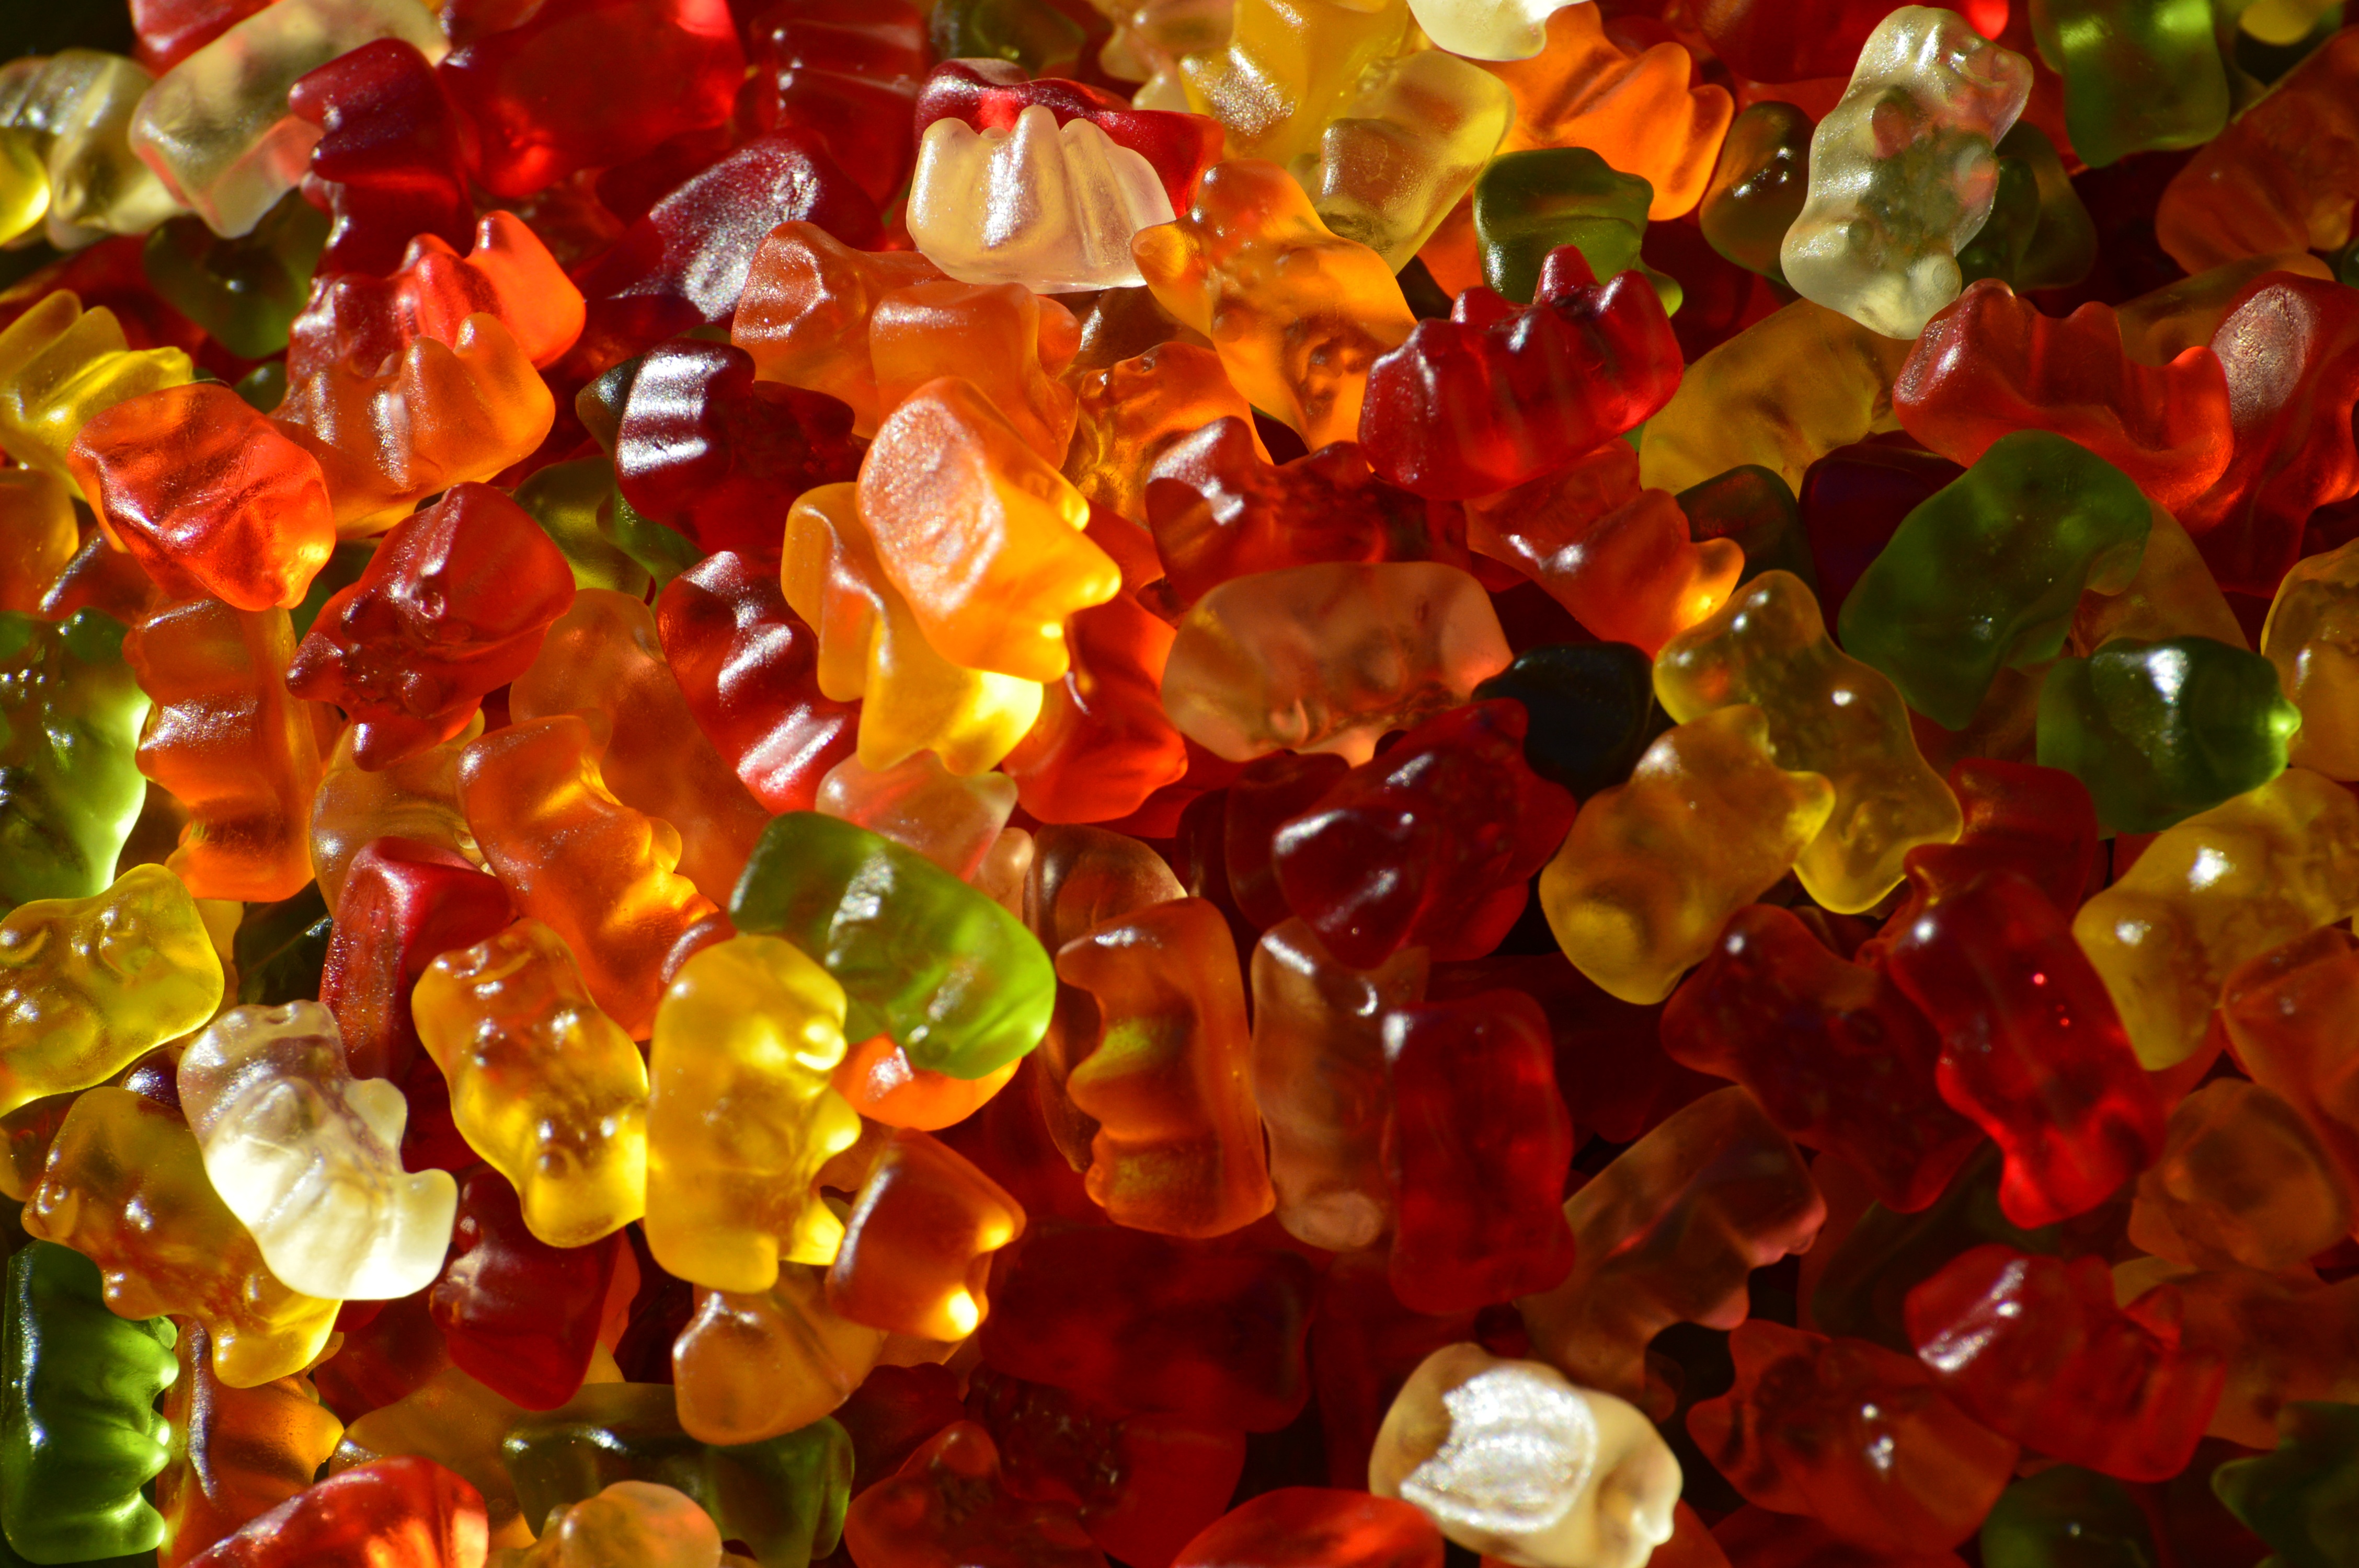
plant, sweet, leaf, flower, petal, glass, bear, red, color, autumn, colorful, delicious, brand, christmas decoration, children, sugar, sweetness, macro photography, nibble, haribo, gummib rchen, gummi bears, gummib r, fruit gums, fruit jelly mix, gummi candy